Naft Masjed Soleyman F.C.

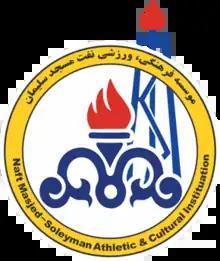
Naft Masjed Soleyman Logo

Naft Masjed Soleyman Football Club ("Bashgah-e Futbal-e Naft Masjed Soleyman") (also named Naft M.I.S or Naft MIS) is an Iranian football club based in Masjed-Soleyman, Iran. They currently compete in the Azadegan League after being relegated in the 2022-23 season. Naft Masjed-Soleyman is owned by the NISOC.